Tropical Storm Fay (2008)

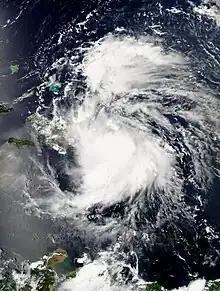
Tropical Storm Fay causing heavy rainfall to Hispaniola

Upon first becoming a tropical cyclone, Tropical Storm Fay was moving steadily westward over Hispaniola, influenced by a ridge to its north. At around 1200 UTC on August 16, the storm emerged into the Gulf of Gonâve, with little organized convection near the center. Environmental conditions favored strengthening, and convection quickly developed over the center. By early on August 17, a hurricane hunters flight reported a better organized circulation center, and satellite images displayed well-established outflow within a large convection envelope. After passing near or over southwestern Granma Province in Cuba, upper-level wind shear increased slightly, and the convection diminished near the center. The storm turned more to the northwest, due to a trough weakening the ridge to its north. However, at this time, the ECMWF forecast had Fay making landfall in Southwest Florida, crossing into the Atlantic, then tracking westward across the Florida Panhandlewhich is exactly what it would end up doing.